Lawrence B. Stringer

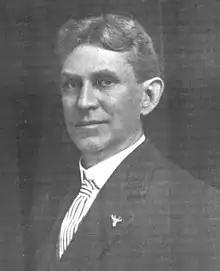
From Volume I (1911) of "History of Logan County, Illinois"

Lawrence Beaumont Stringer (February 24, 1866 – December 5, 1942) was a U.S. Representative from Illinois.